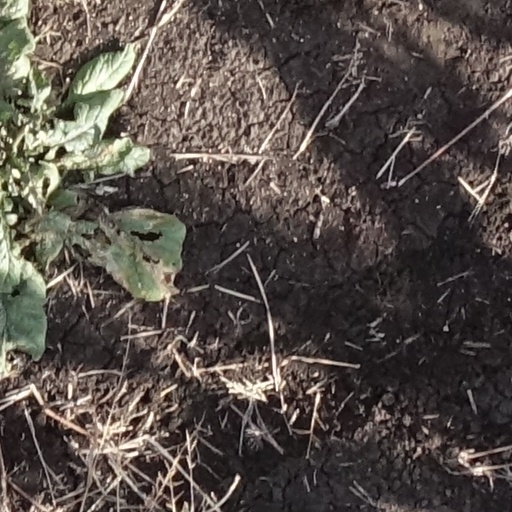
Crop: sorghum